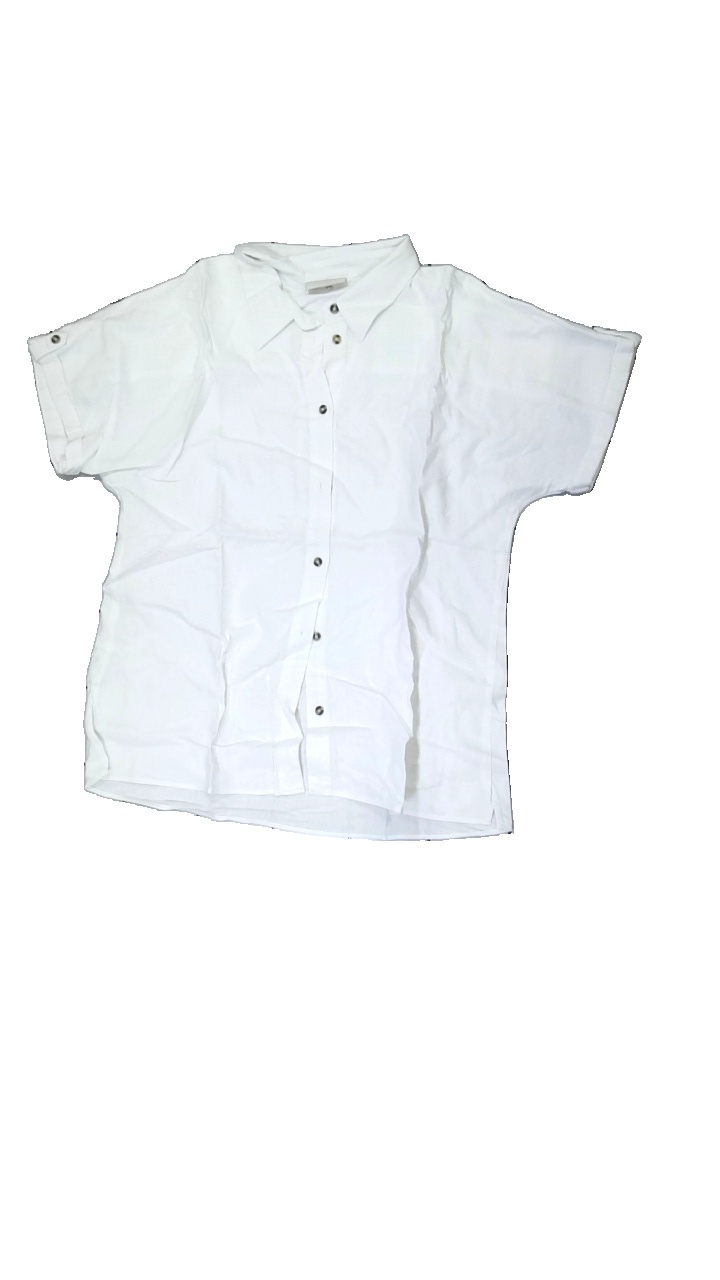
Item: Shirt (Ladies)
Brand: Free Quent
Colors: White
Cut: Regular
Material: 52% Viscose 48% Cotton
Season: All
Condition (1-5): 5
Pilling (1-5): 5
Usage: Reuse
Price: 100-150